Don't Tell (2017 film)

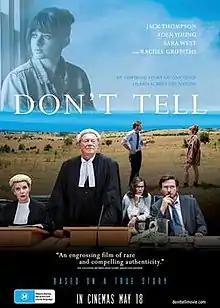
Theatrical film poster

Don't Tell is a May 2017 Australian drama film directed by Tori Garrett and starring Jack Thompson, Aden Young and Sara West. It was based on the 2017 novel of the same name by solicitor Stephen Roche.